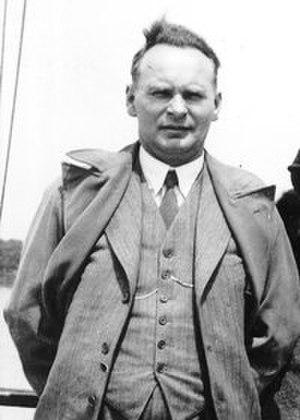
Olav Hindahl fut ministre de l'agriculture entre 1939 et 1945 en Norvège, puis ministre de la Justice entre 1942 et 1945.